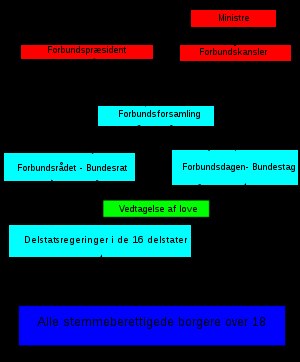
Tysklands politik
Oversigt over det politiske system i Tyskland, klik for stort foto.
Det tyske politiske system er bygget op omkring den tyske grundlov, Grundgesetz, som blev vedtaget af en vesttysk nationalforsamling i Bonn 1949. Den 3. oktober 1990 blev de seks delstater i det tidligere DDR indlemmet i forbundsrepublikken, hvorfor den i starten udelukkende vesttyske forfatning kom til at gælde for hele Tyskland.